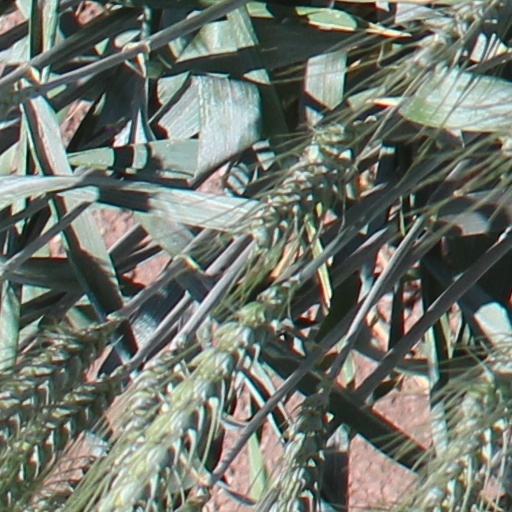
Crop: wheat